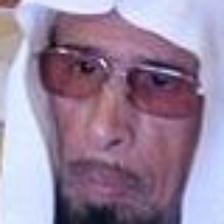
Label: faces